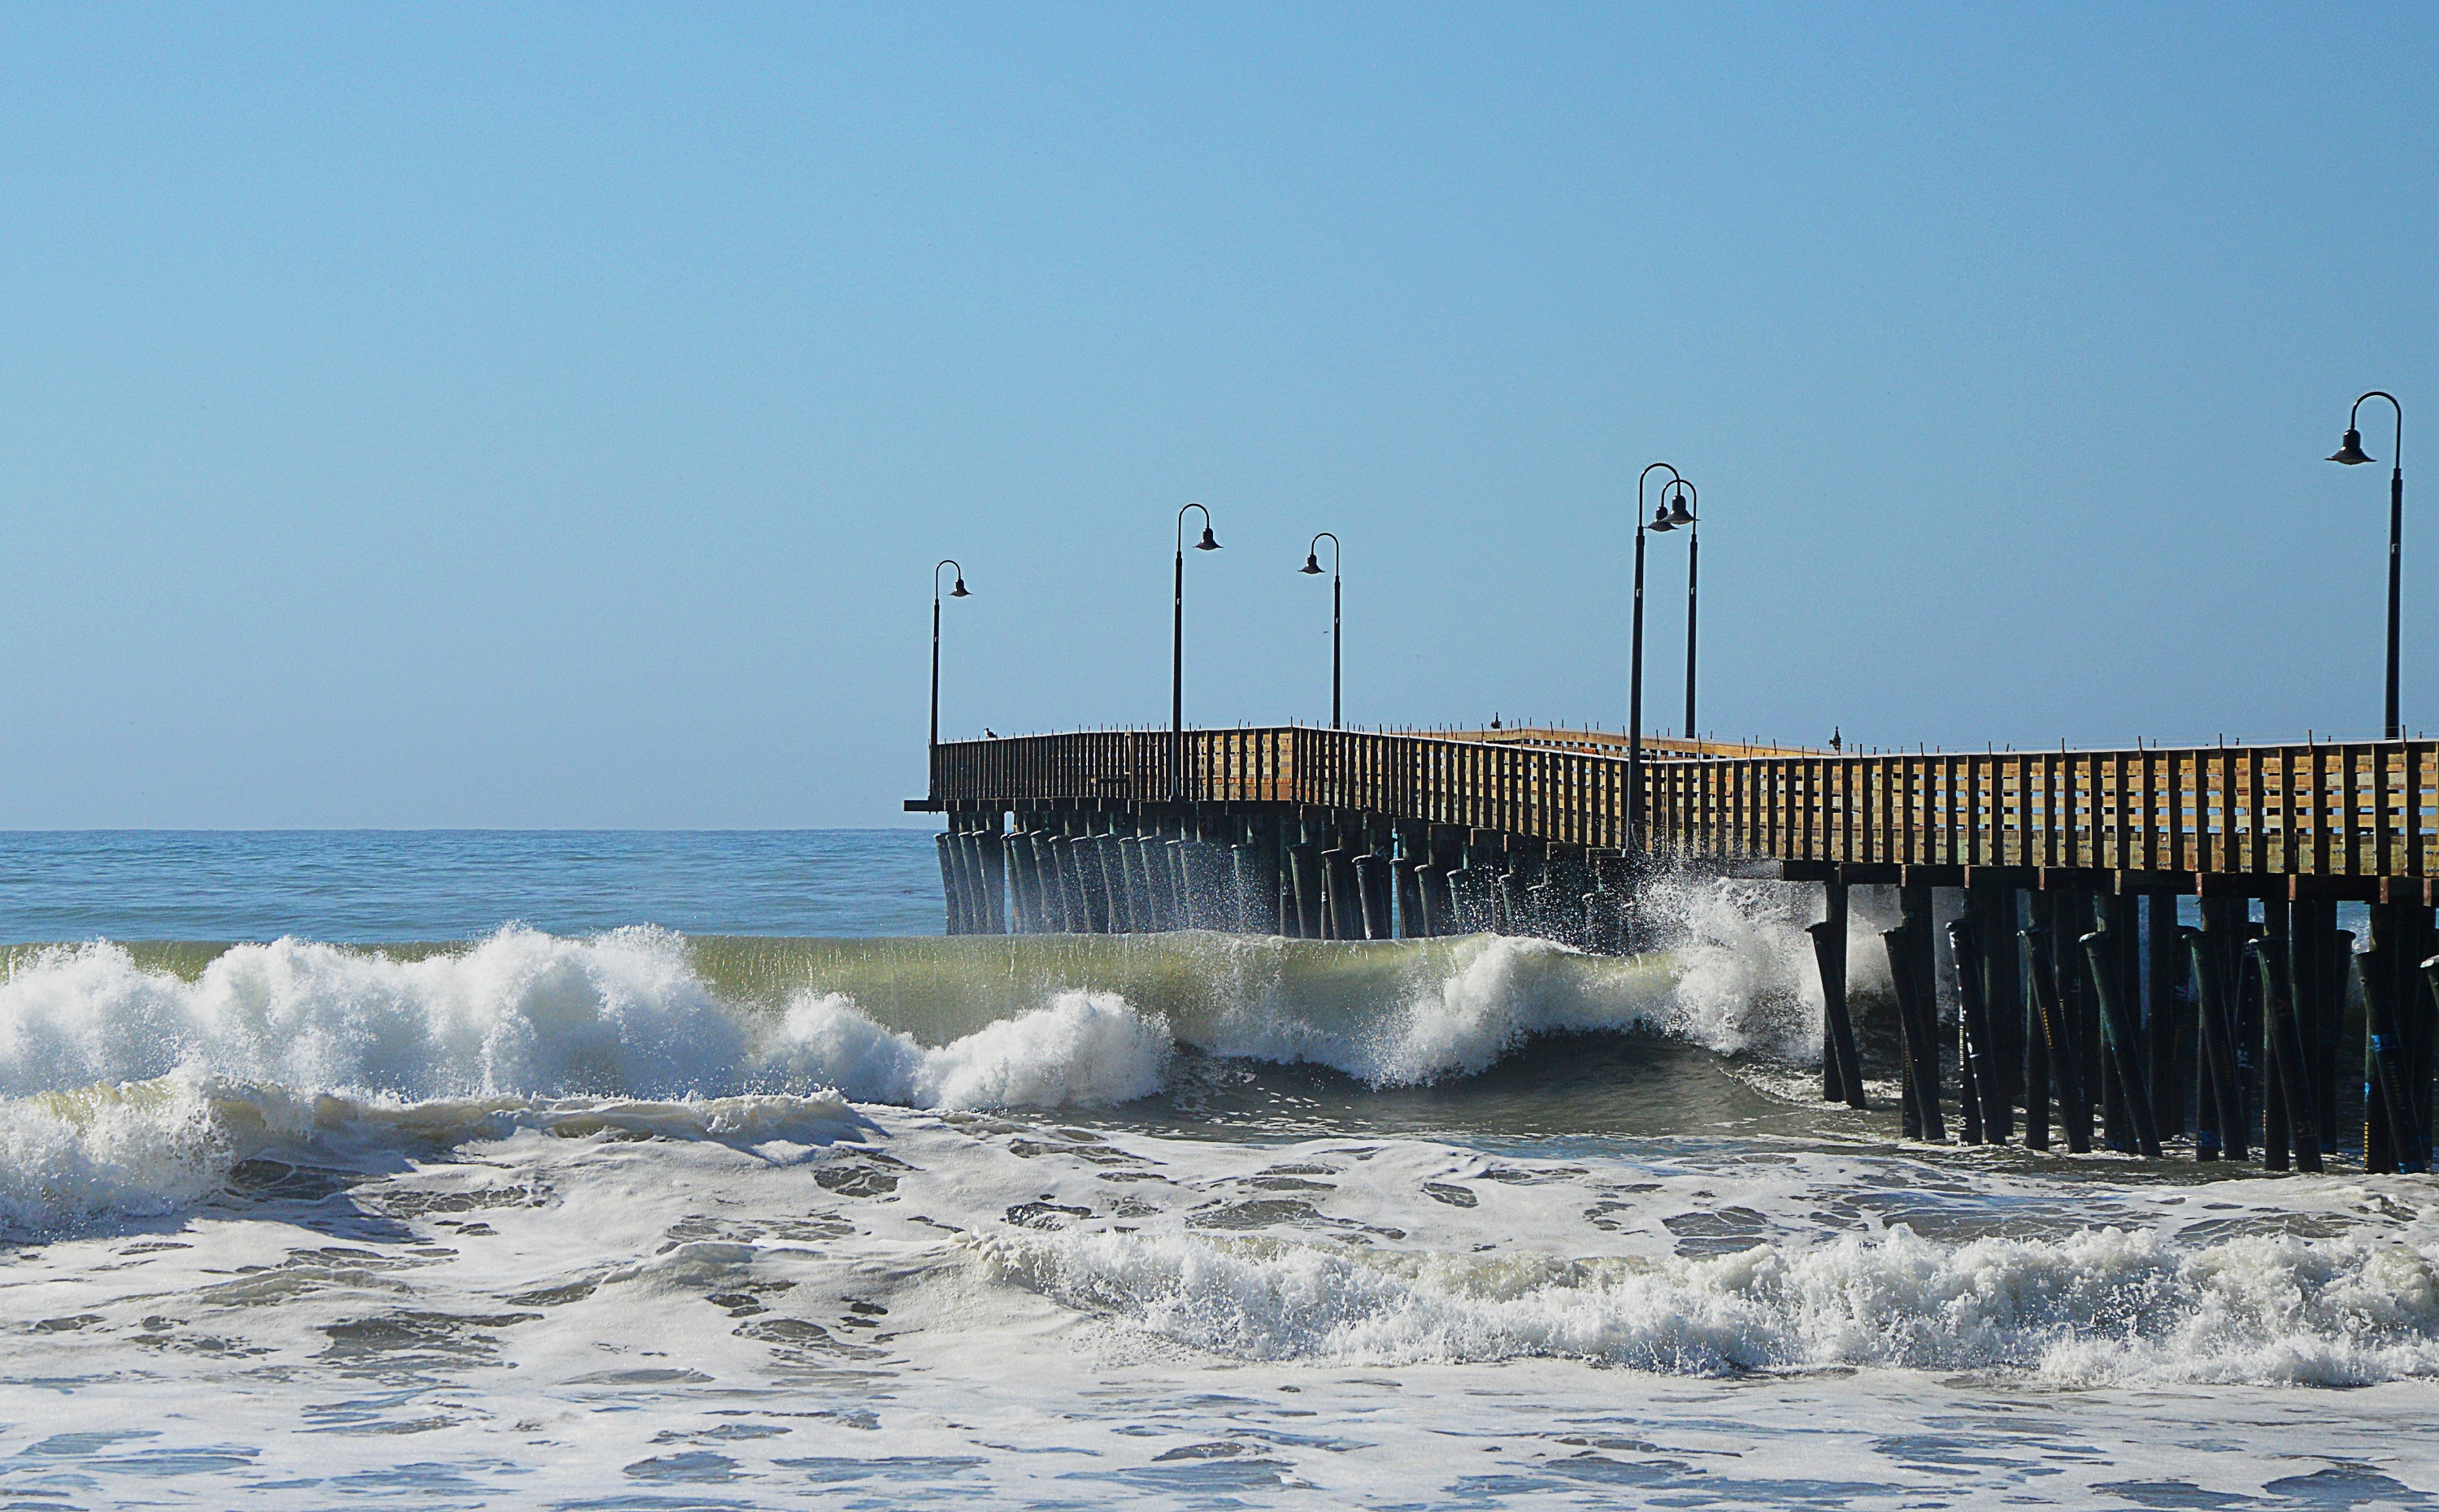
sea, coast, water, ocean, shore, wave, pier, breakwater, swell, sea bridge, wind wave